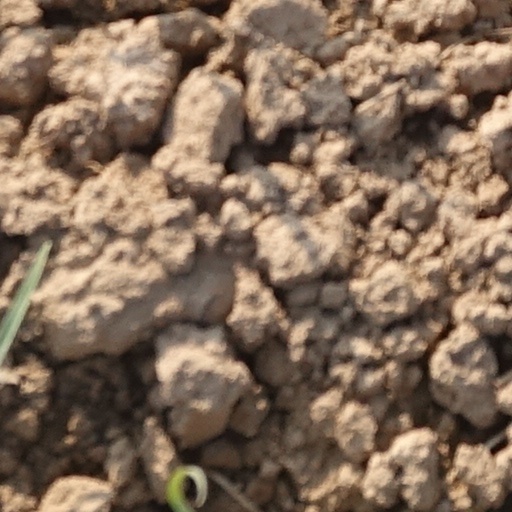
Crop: wheat